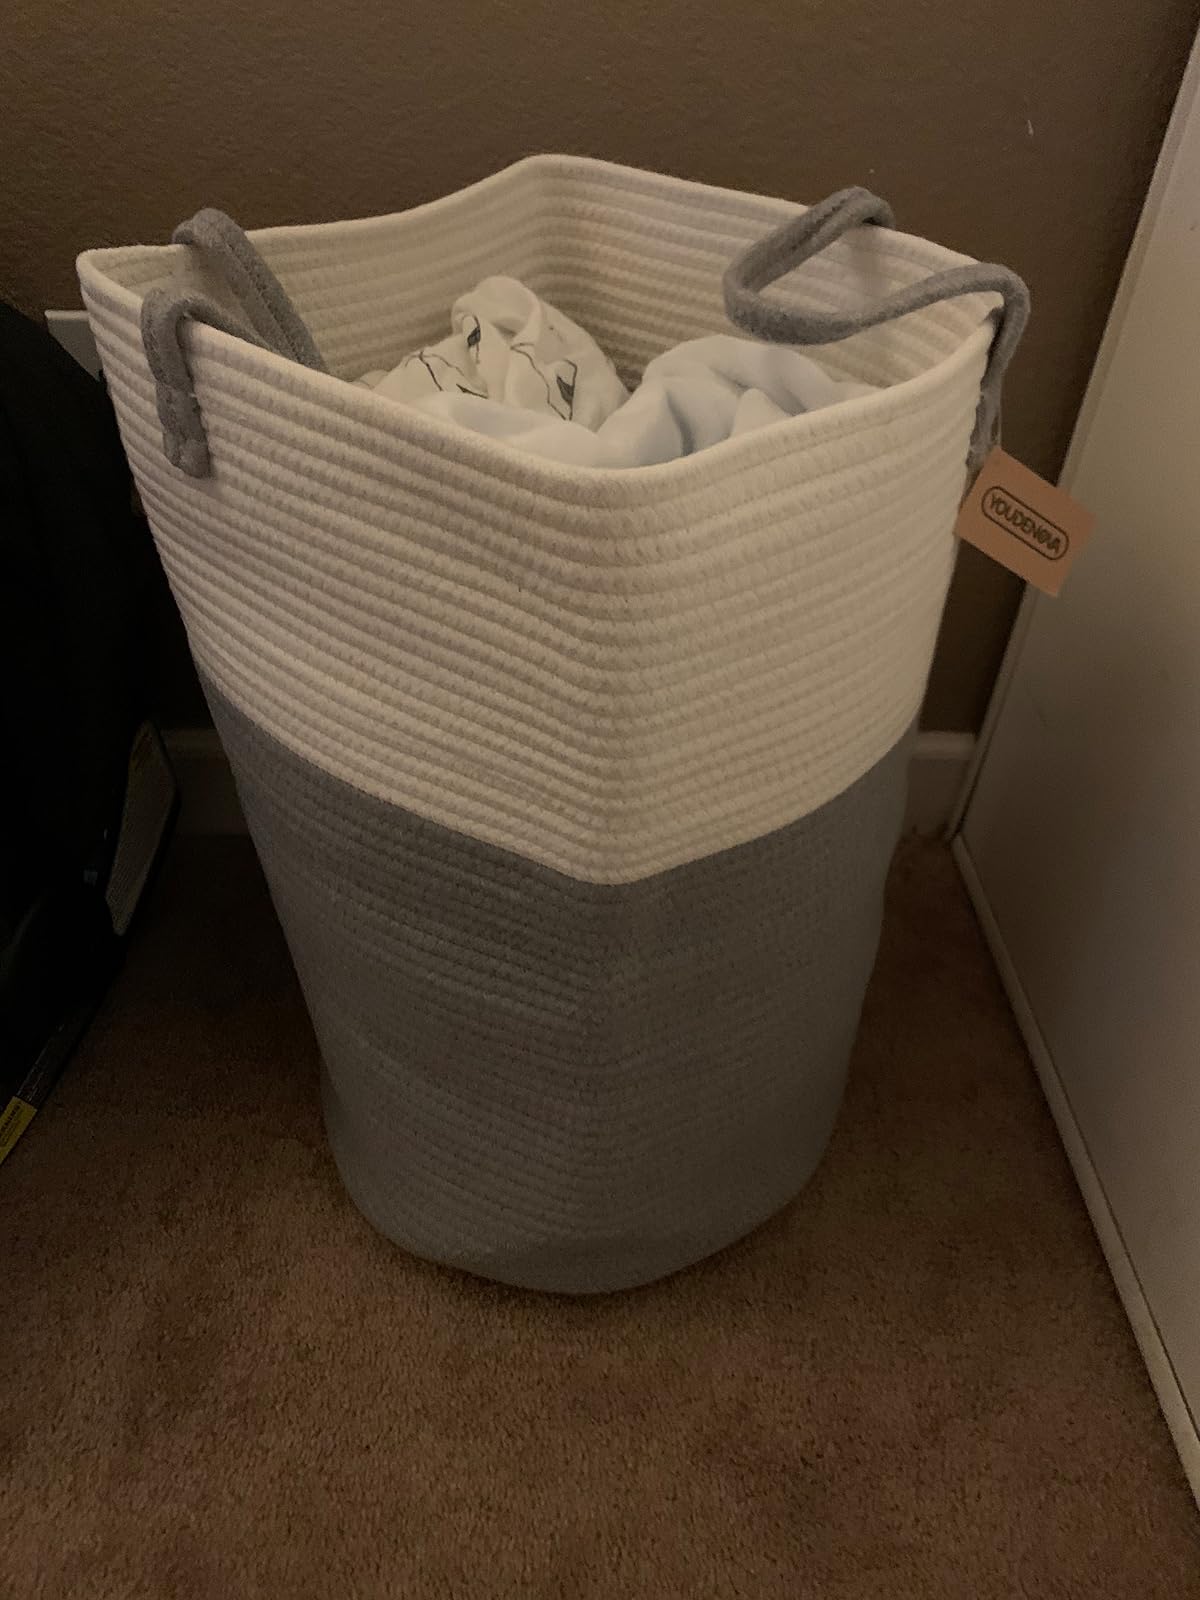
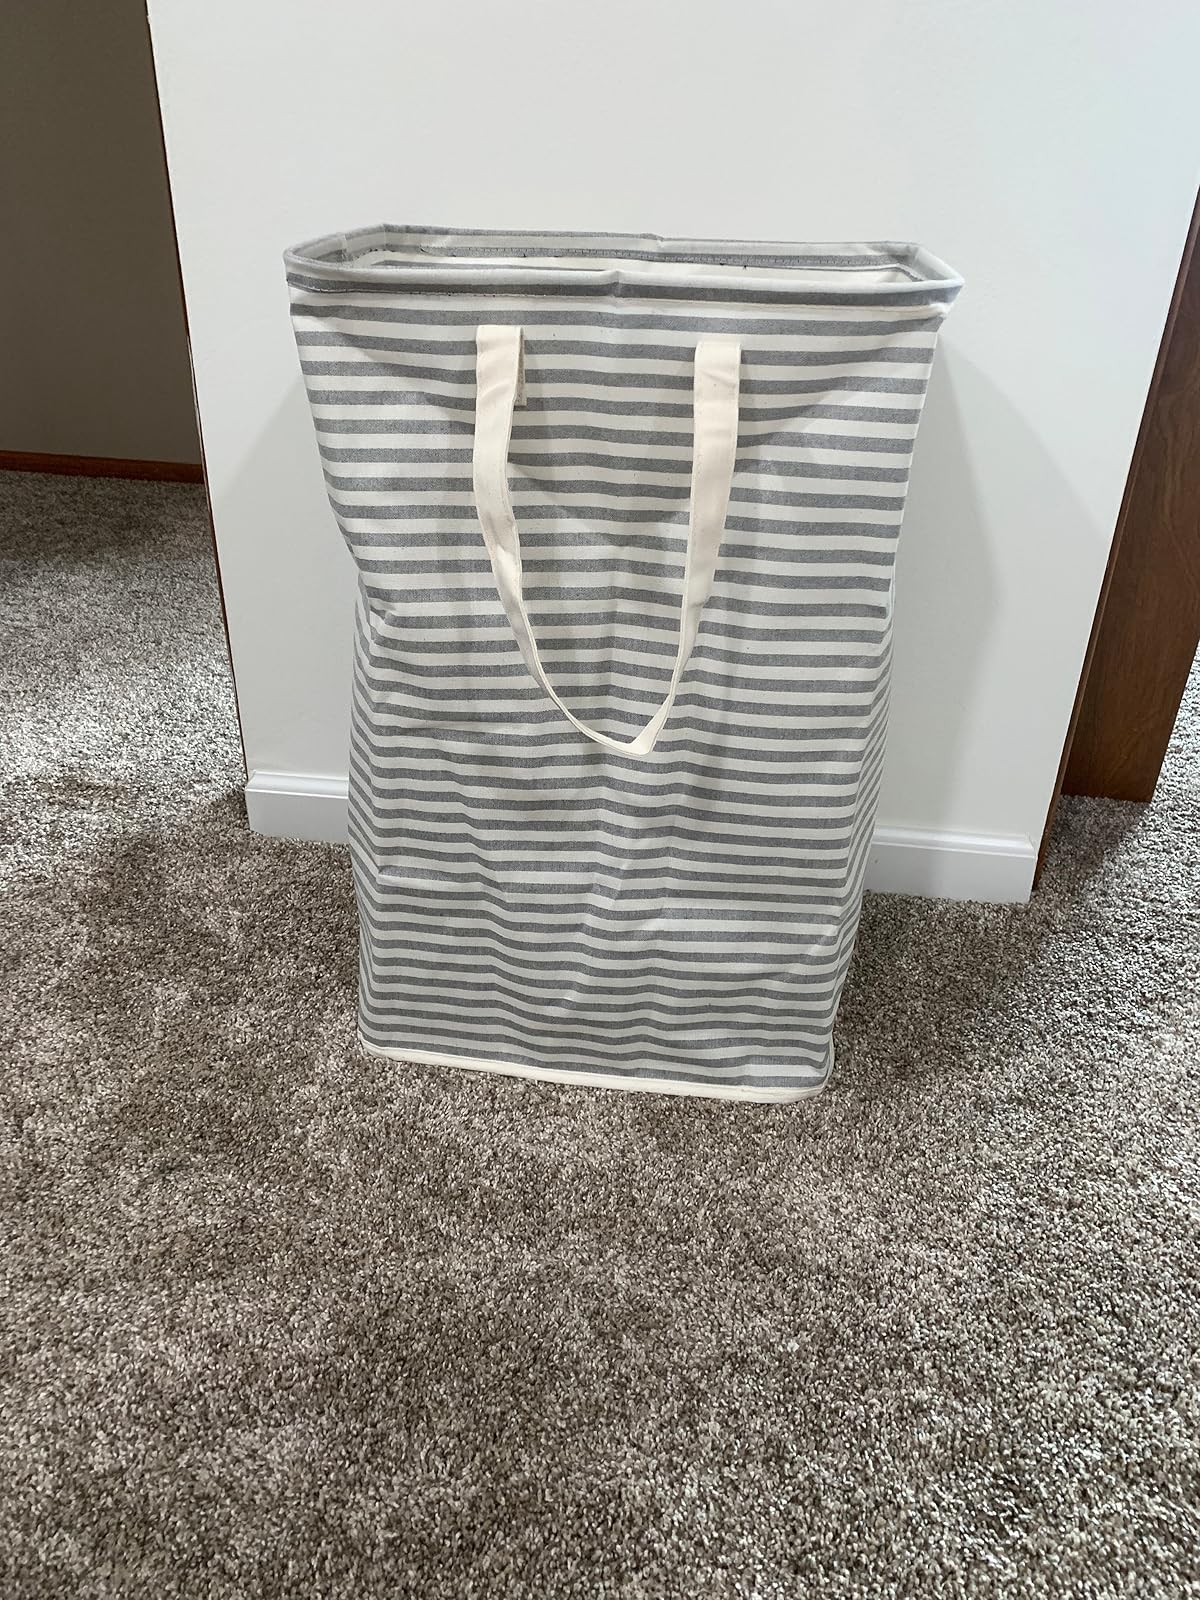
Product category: items_hamper
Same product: no